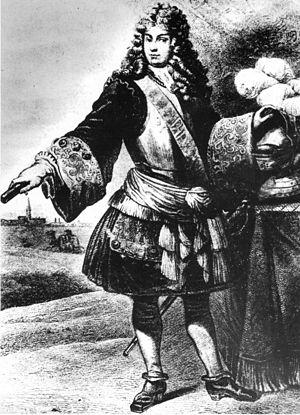
portrait du chevalier de Chamilly
Mariana Alcoforado, née à Beja, 22 avril 1640 et morte le 28 juillet 1723, est une religieuse portugaise du Couvent de Nossa Senhora da Conceição à Beja, dans l'Alentejo, Portugal. Elle serait l'auteur des cinq Lettres portugaises qui auraient été adressées à Noël Bouton de Chamilly, comte de Saint-Léger, officier qui se battit sur le sol portugais, sous les ordres de Frederic de Schomberg, pendant la Guerra da Restauração. Cependant, il existe un débat au sujet de cette attribution, et les Lettres portugaises sont aujourd'hui souvent publiées en France avec Gabriel de Guilleragues pour auteur.